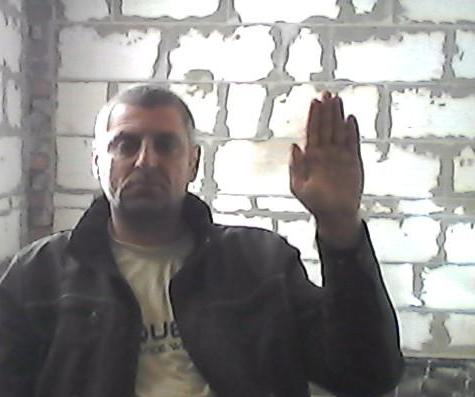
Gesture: stop